Transport in Albania

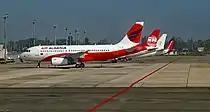
Air Albania national flag carrier in Tirana

Central government funding of local road maintenance effectively ended in 1991, and the breakdown of repair vehicles because of a lack of spare parts threatened to close access to some remote areas. A group of Greek construction companies signed a protocol with the Albanian government in July 1990 to build a 200 kilometer road across the southern part of the country, extending from the Albanian-Greek border to Durrës. The project was scheduled to last four years and cost US$500 million. Despite the poor quality of Albania's roads, most of the country's freight was conveyed over them in a fleet of about 15,000 trucks. According to official figures, in 1987 Albania's roadways carried about 66 percent of the country's total freight tonnage.